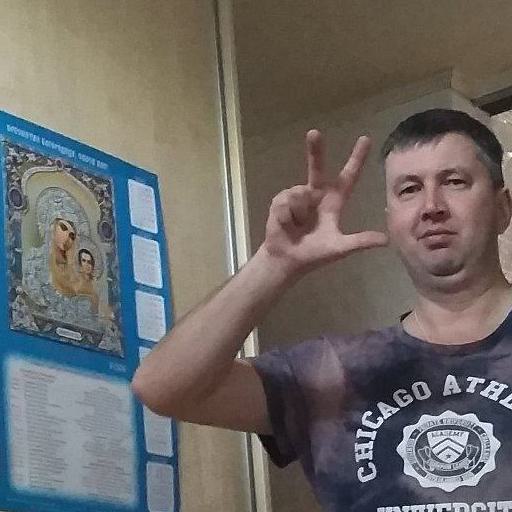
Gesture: three2